Gustav Baron

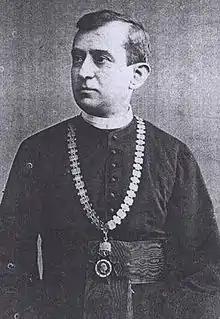
Gustav Baron

Gustav Baron (October 16, 1847 in Kutina – March 18, 1914 in Zagreb) was a Croatian theologian, university professor and rector of the University of Zagreb.